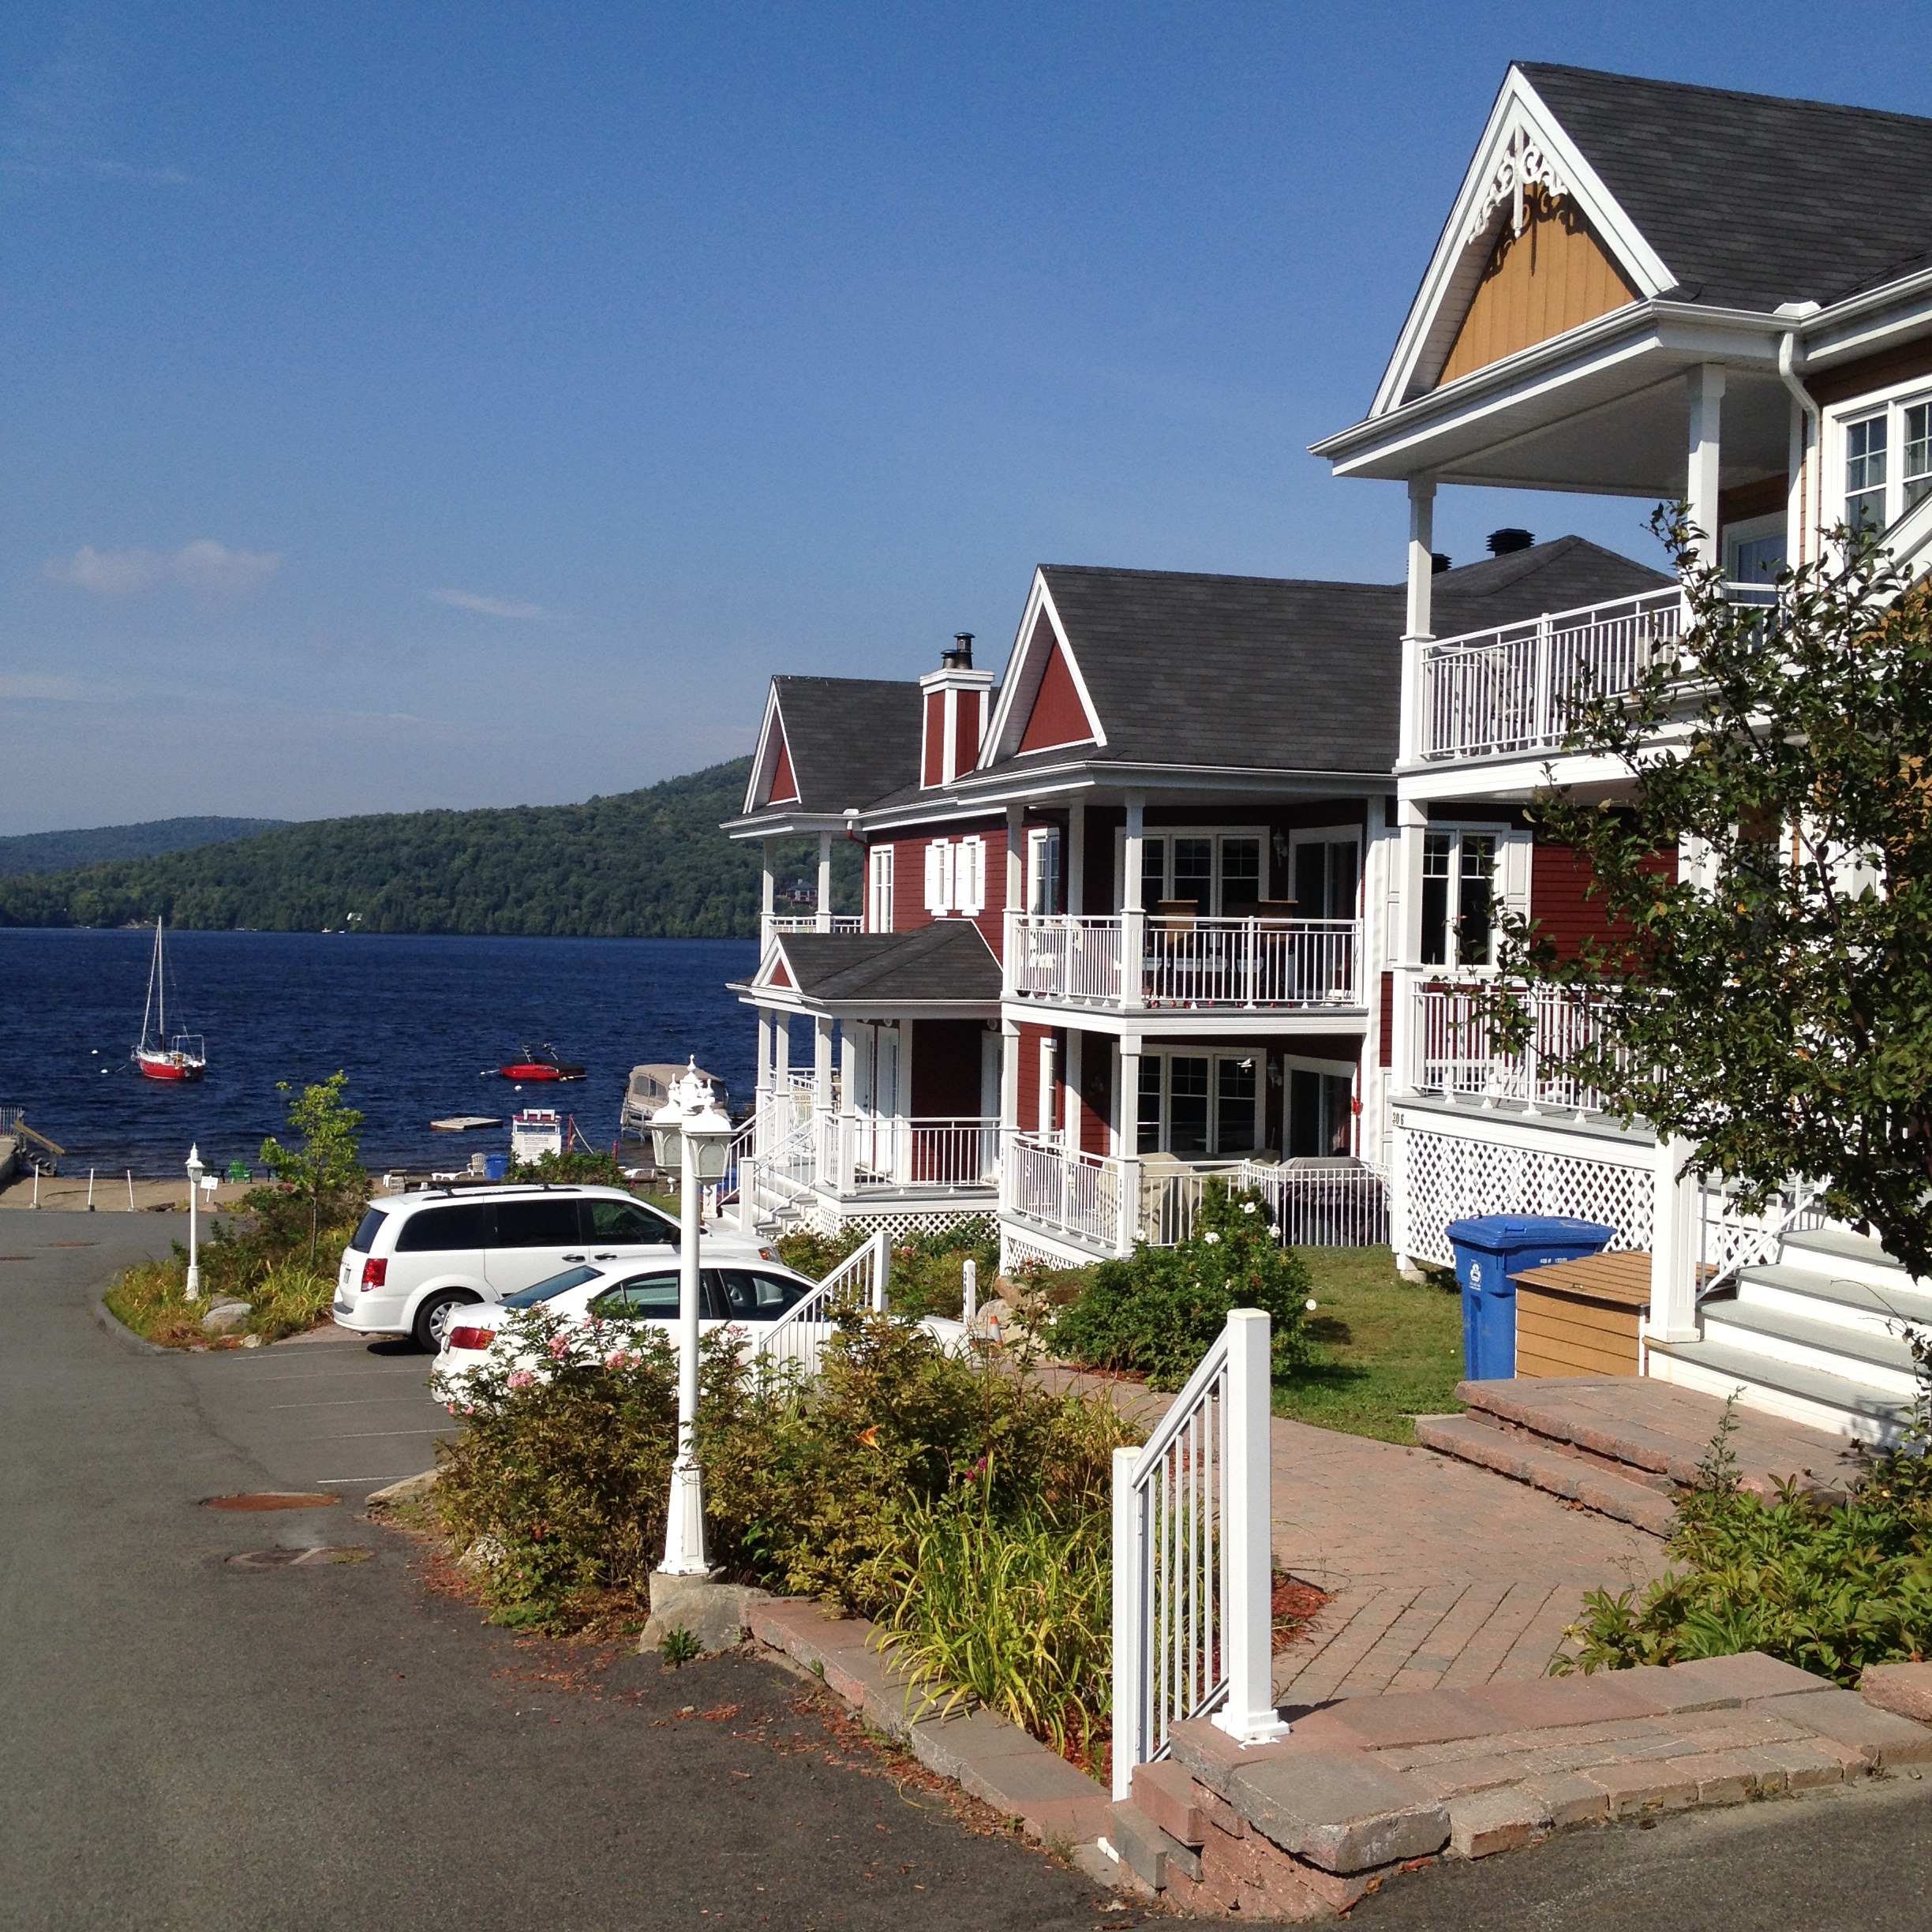
beach, water, house, lake, town, home, walkway, summer, vacation, cottage, property, resort, canada, scene, estate, quebec, residential area, saint donat